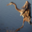
Label: bird